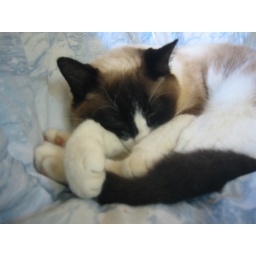
sleeping in the clouds